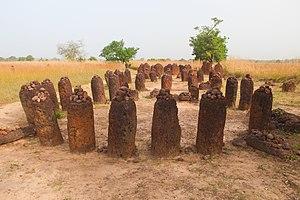
Les cercles mégalithiques de Sénégambie sont des cercles de pierre construits et disposés entre le Iᵉʳ et les débuts du IIᵉ millénaire. Ils sont faits de roches volcaniques ou de concrétions latéritiques assez faciles à travailler. Ils se trouvent à la frontière du Sénégal et de la Gambie.
Cet article recense les sites mégalithiques inscrits au patrimoine mondial.